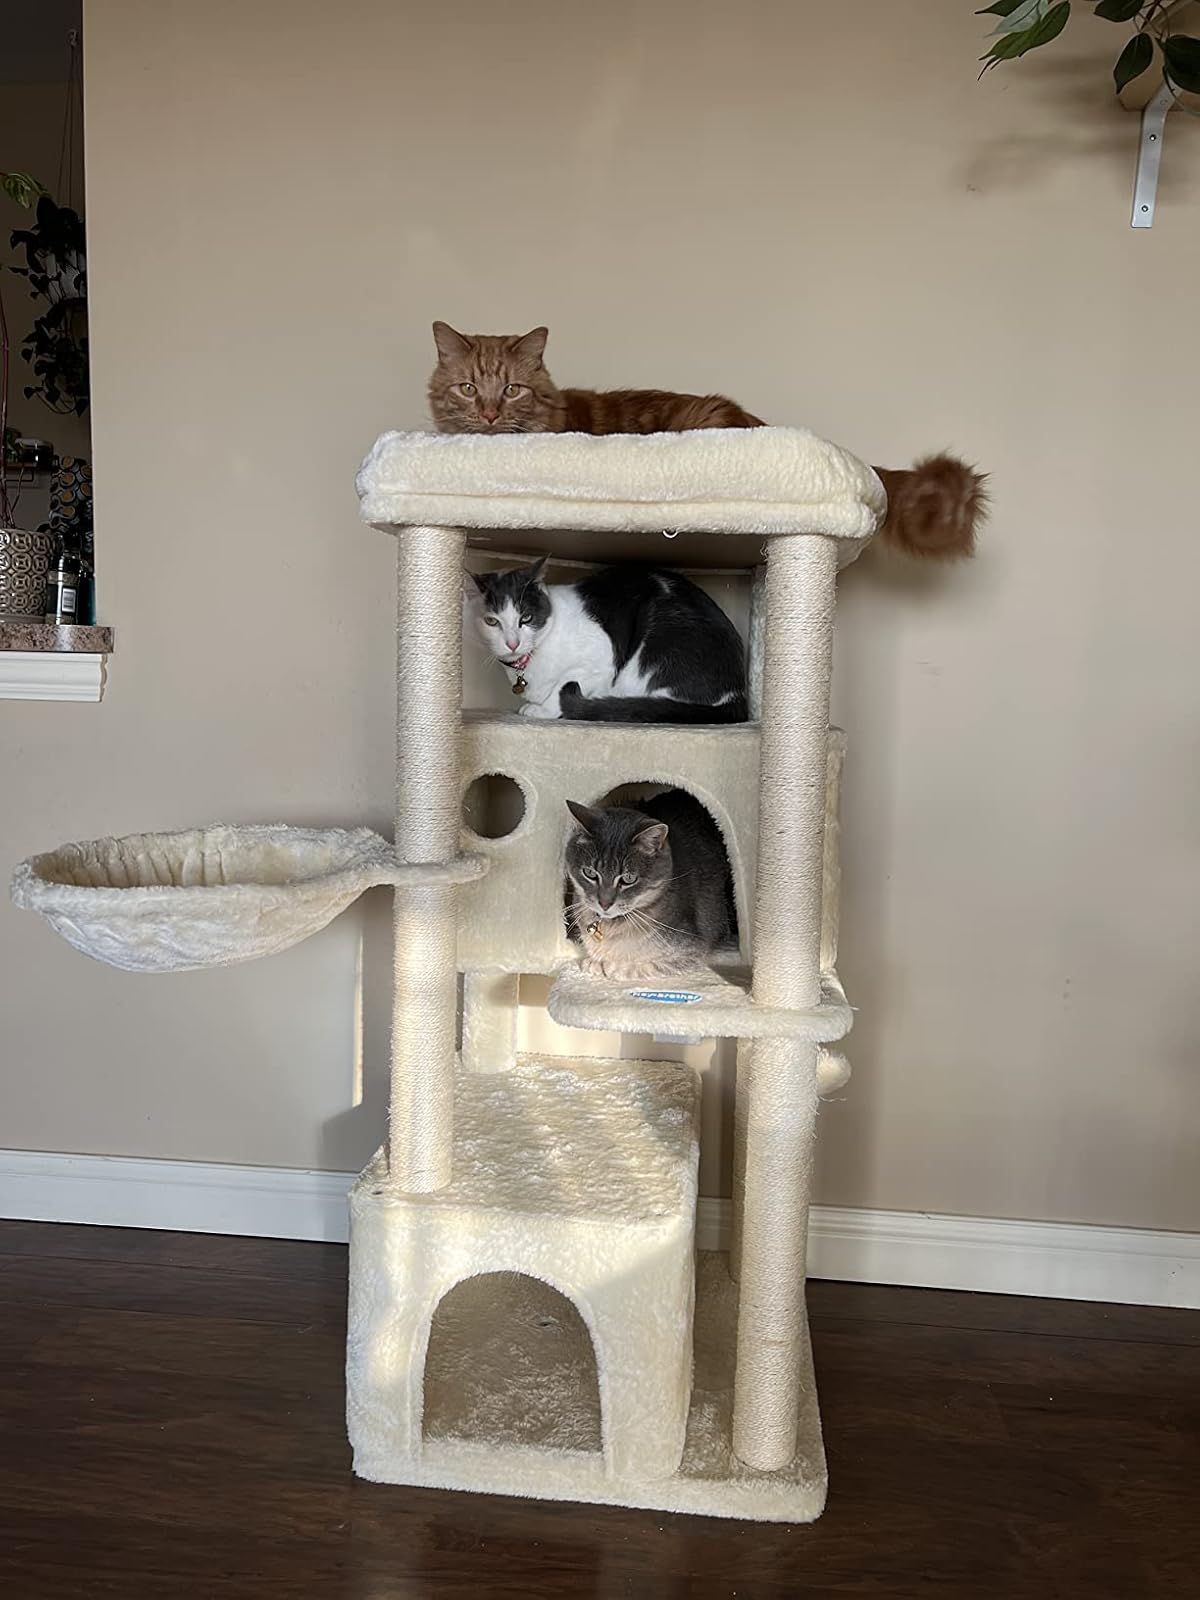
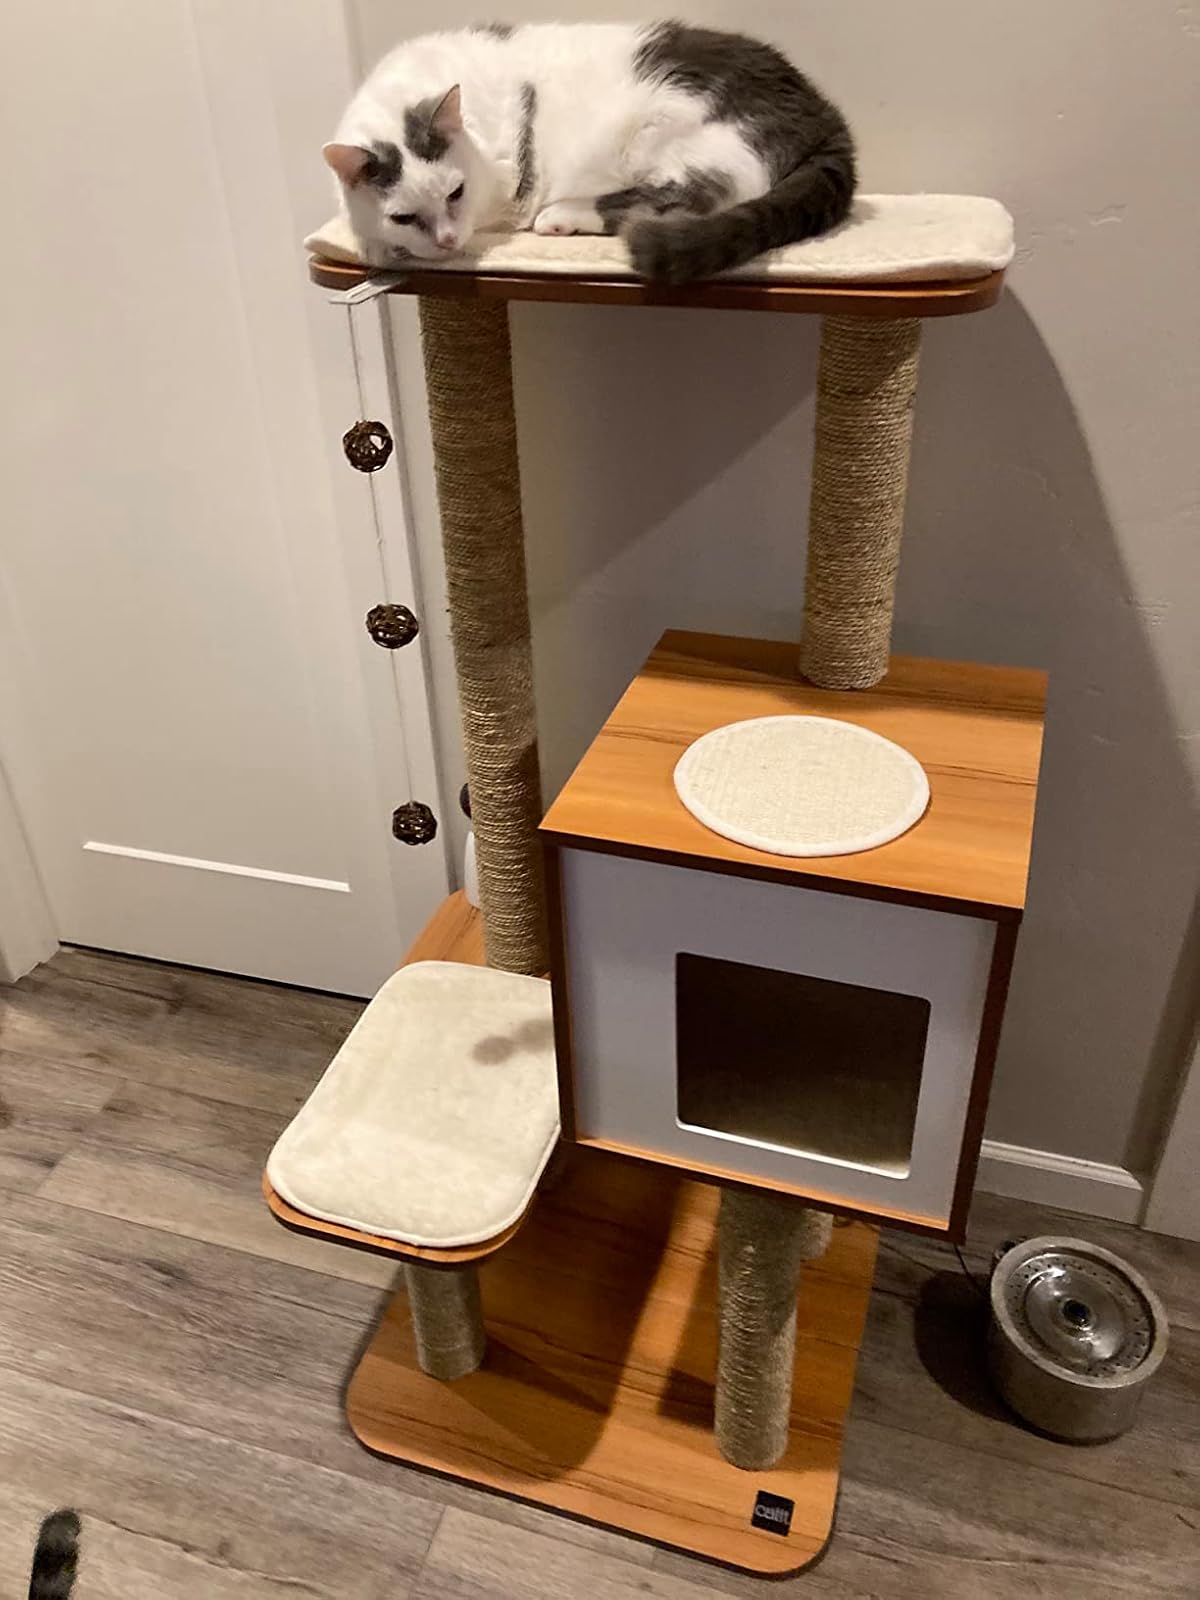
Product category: items_cat tree
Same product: no